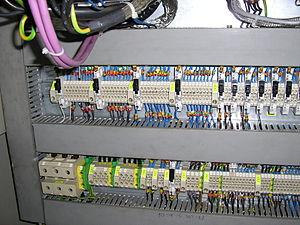
La connectique désigne l’ensemble des procédés et techniques qui permettent d'établir une connexion fiable entre des systèmes électriques ou électroniques distincts. Elle est à la fois utile à la transmission de l'énergie et à celle des données.